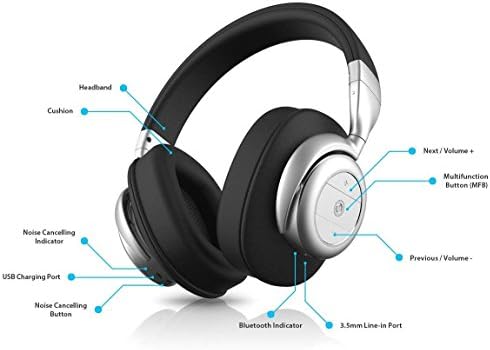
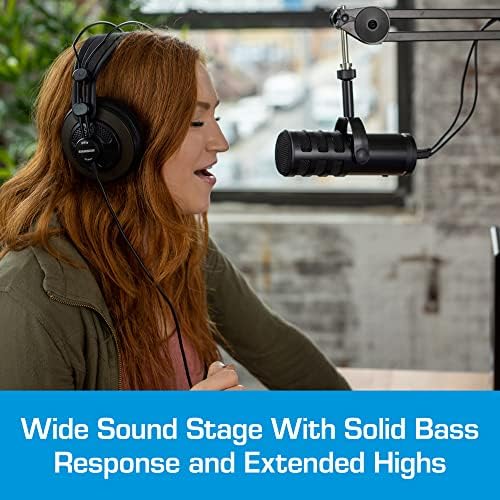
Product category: headphones
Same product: no